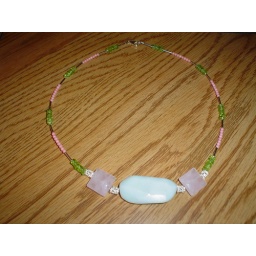
Amazonite stone in the middle with faceted rose quartz on both sides accented with peridot and rose coral with sterling silver spacers.